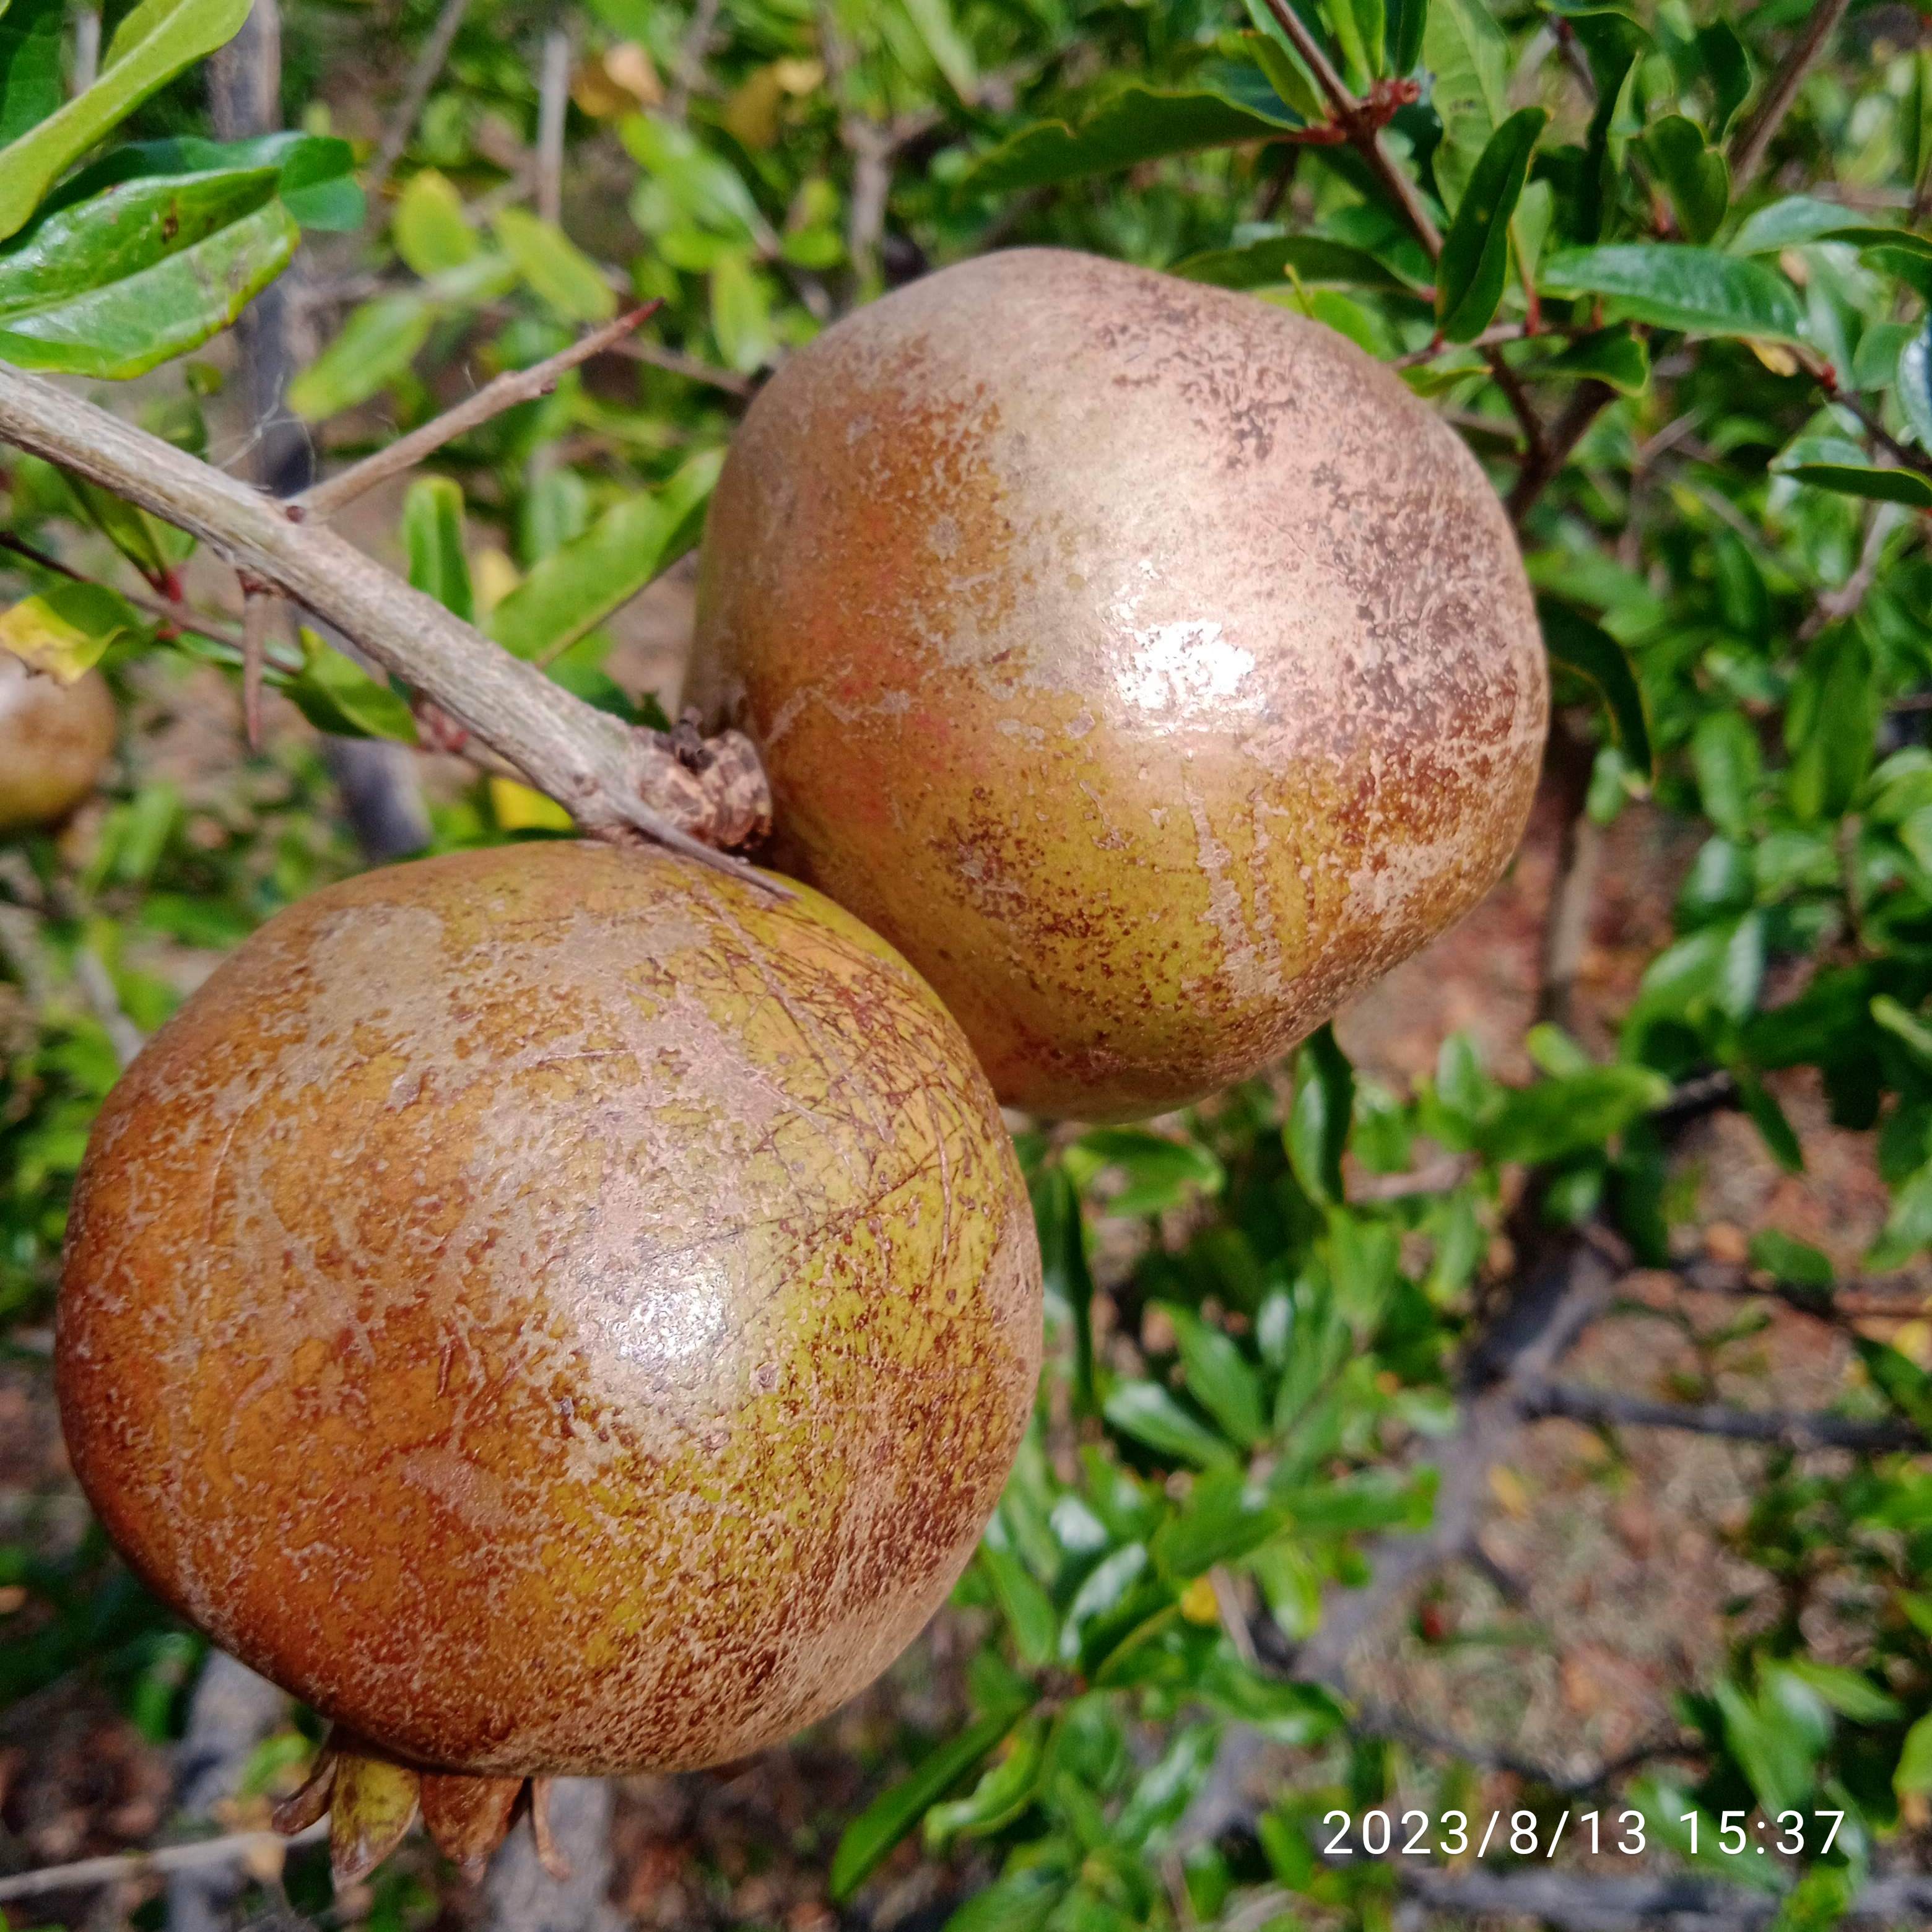
Label: Cercospora